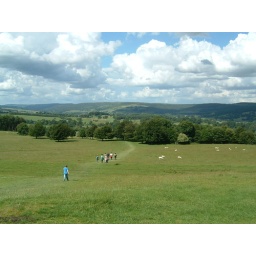
We cross the field in front of Chatsworth House....